Pulmonary contusion

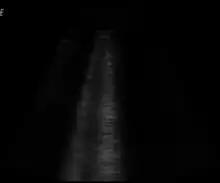
An ultrasound image showing early pulmonary contusion, at this moment not visible on radiography. Lung swelling is seen as vertical white lines, the "B-lines".

Pulmonary ultrasound, performed at the bedside or on the accident scene, is being explored as a diagnosis for pulmonary contusion. Its use is still not widespread, being limited to facilities which are comfortable with its use for other applications, like pneumothorax, airway management, and hemothorax. Accuracy has been found to be comparable to CT scanning.